Krinides

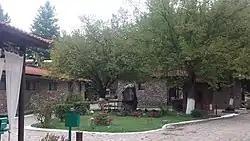
The premises of the mud baths of Krinides

Krinides (before 1926: Ράχτσα - "Rachtsa") is a town in the Kavala regional unit in eastern Macedonia, Greece. It was the seat of the former municipality of Filippoi. The ruins of the ancient city Philippi are close to the town. Krinides is situated at the southwestern foot of the Lekanis hills, 13 km northwest of Kavala and 20 km southeast of Drama. The Greek National Road 12 between Drama and Kavala passes west of Krinides.